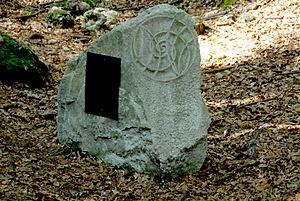
Marko Pogačnik, né le 11 août 1944 à Kranj en Slovénie, est un sculpteur slovène, artiste de Land-Art, géomancien et écrivain.